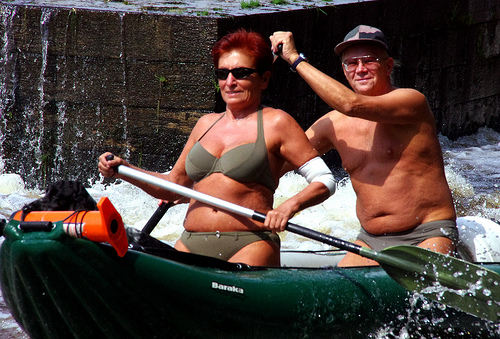
question: 人物は何人写っていますか？
answer: 2人

question: 手前に写っている人物の性別は何ですか？
answer: 女

question: 奥に写っている人物の性別は何ですか？
answer: 男

question: 人物が手に持っているのは何ですか？
answer: オール

question: 人物が乗っているのはどんな乗り物ですか？
answer: カヌー

question: 乗り物のボディの色は何色ですか？
answer: 緑

question: 人物はどういう服装をしていますか？
answer: 水着

question: 奥に写っている人物が手首に巻いているものは何ですか？
answer: 腕時計